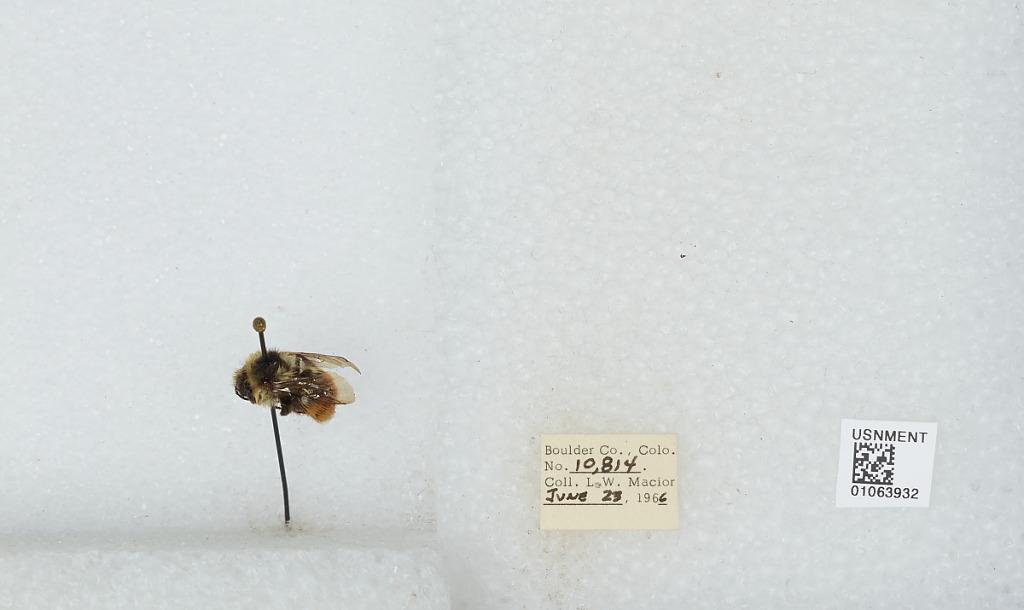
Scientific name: Bombus (Pyrobombus) bifarius Cresson
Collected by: L. Macior
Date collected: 1966-6-23
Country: United States
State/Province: Colorado
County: Boulder
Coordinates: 40.09, -105.36